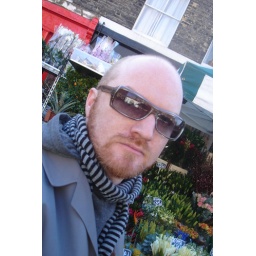
Columbia Rd flower market - one of my fav places in London